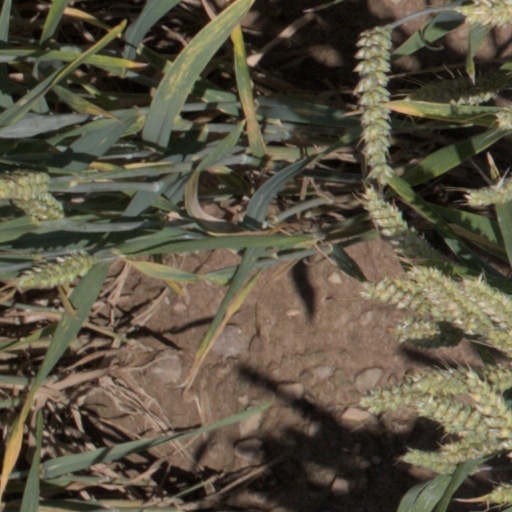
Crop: wheat